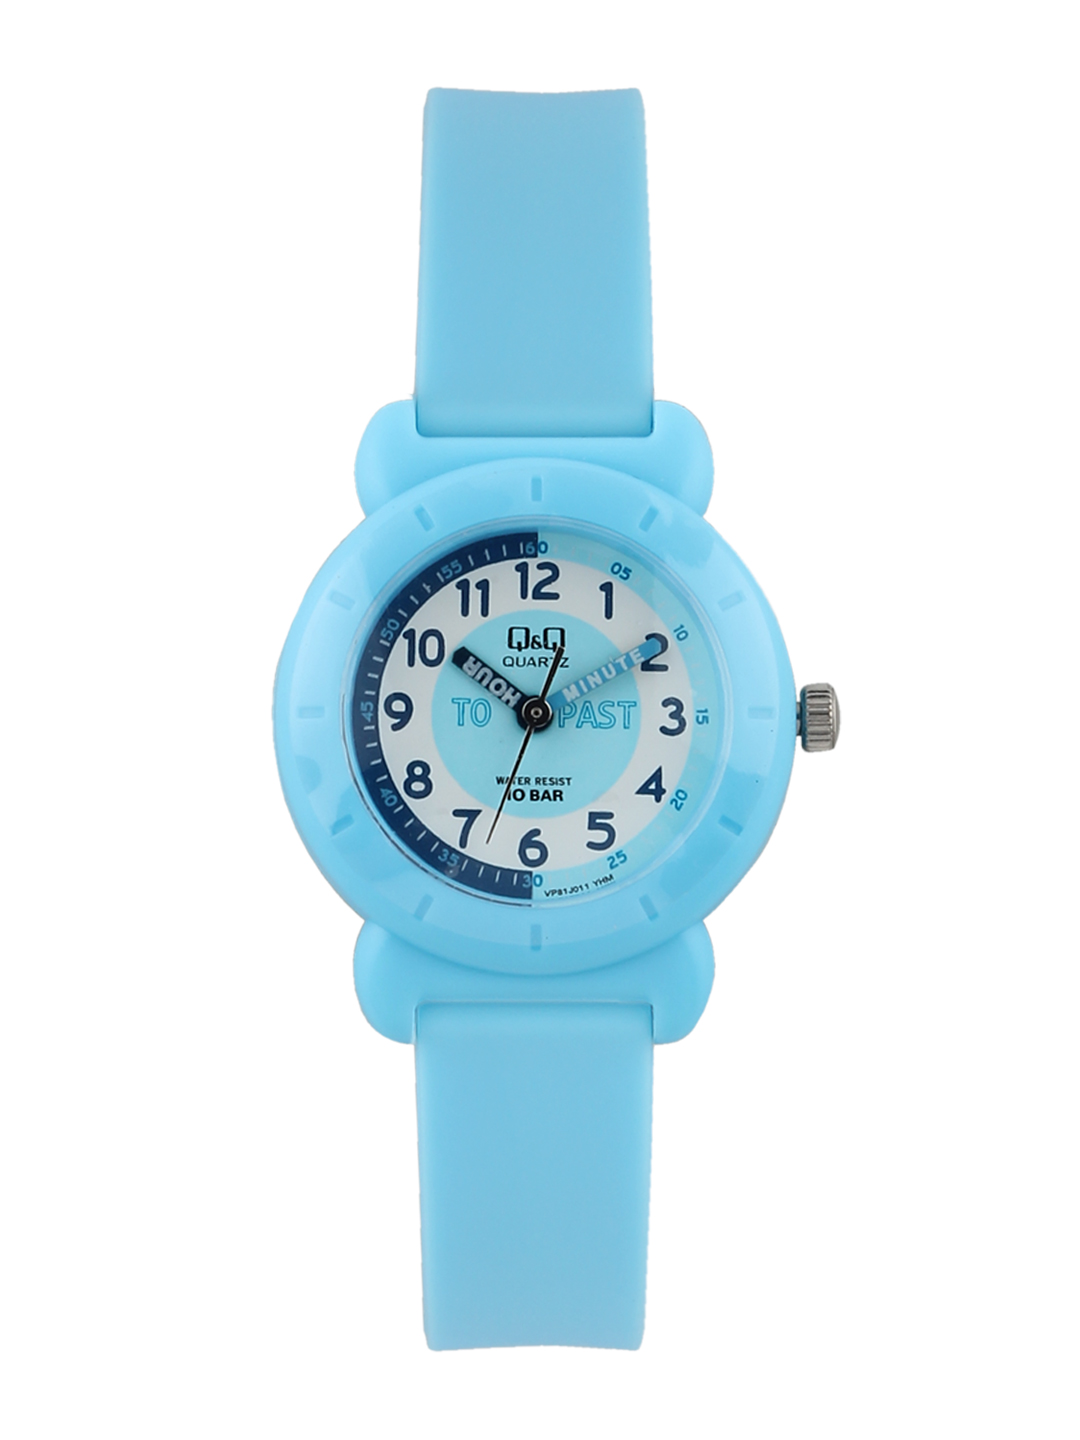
Q&Q Kids Unisex Blue Dial Analog Watch
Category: Accessories / Watches / Watches
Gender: Unisex
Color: Blue
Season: Winter 2016
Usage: Casual